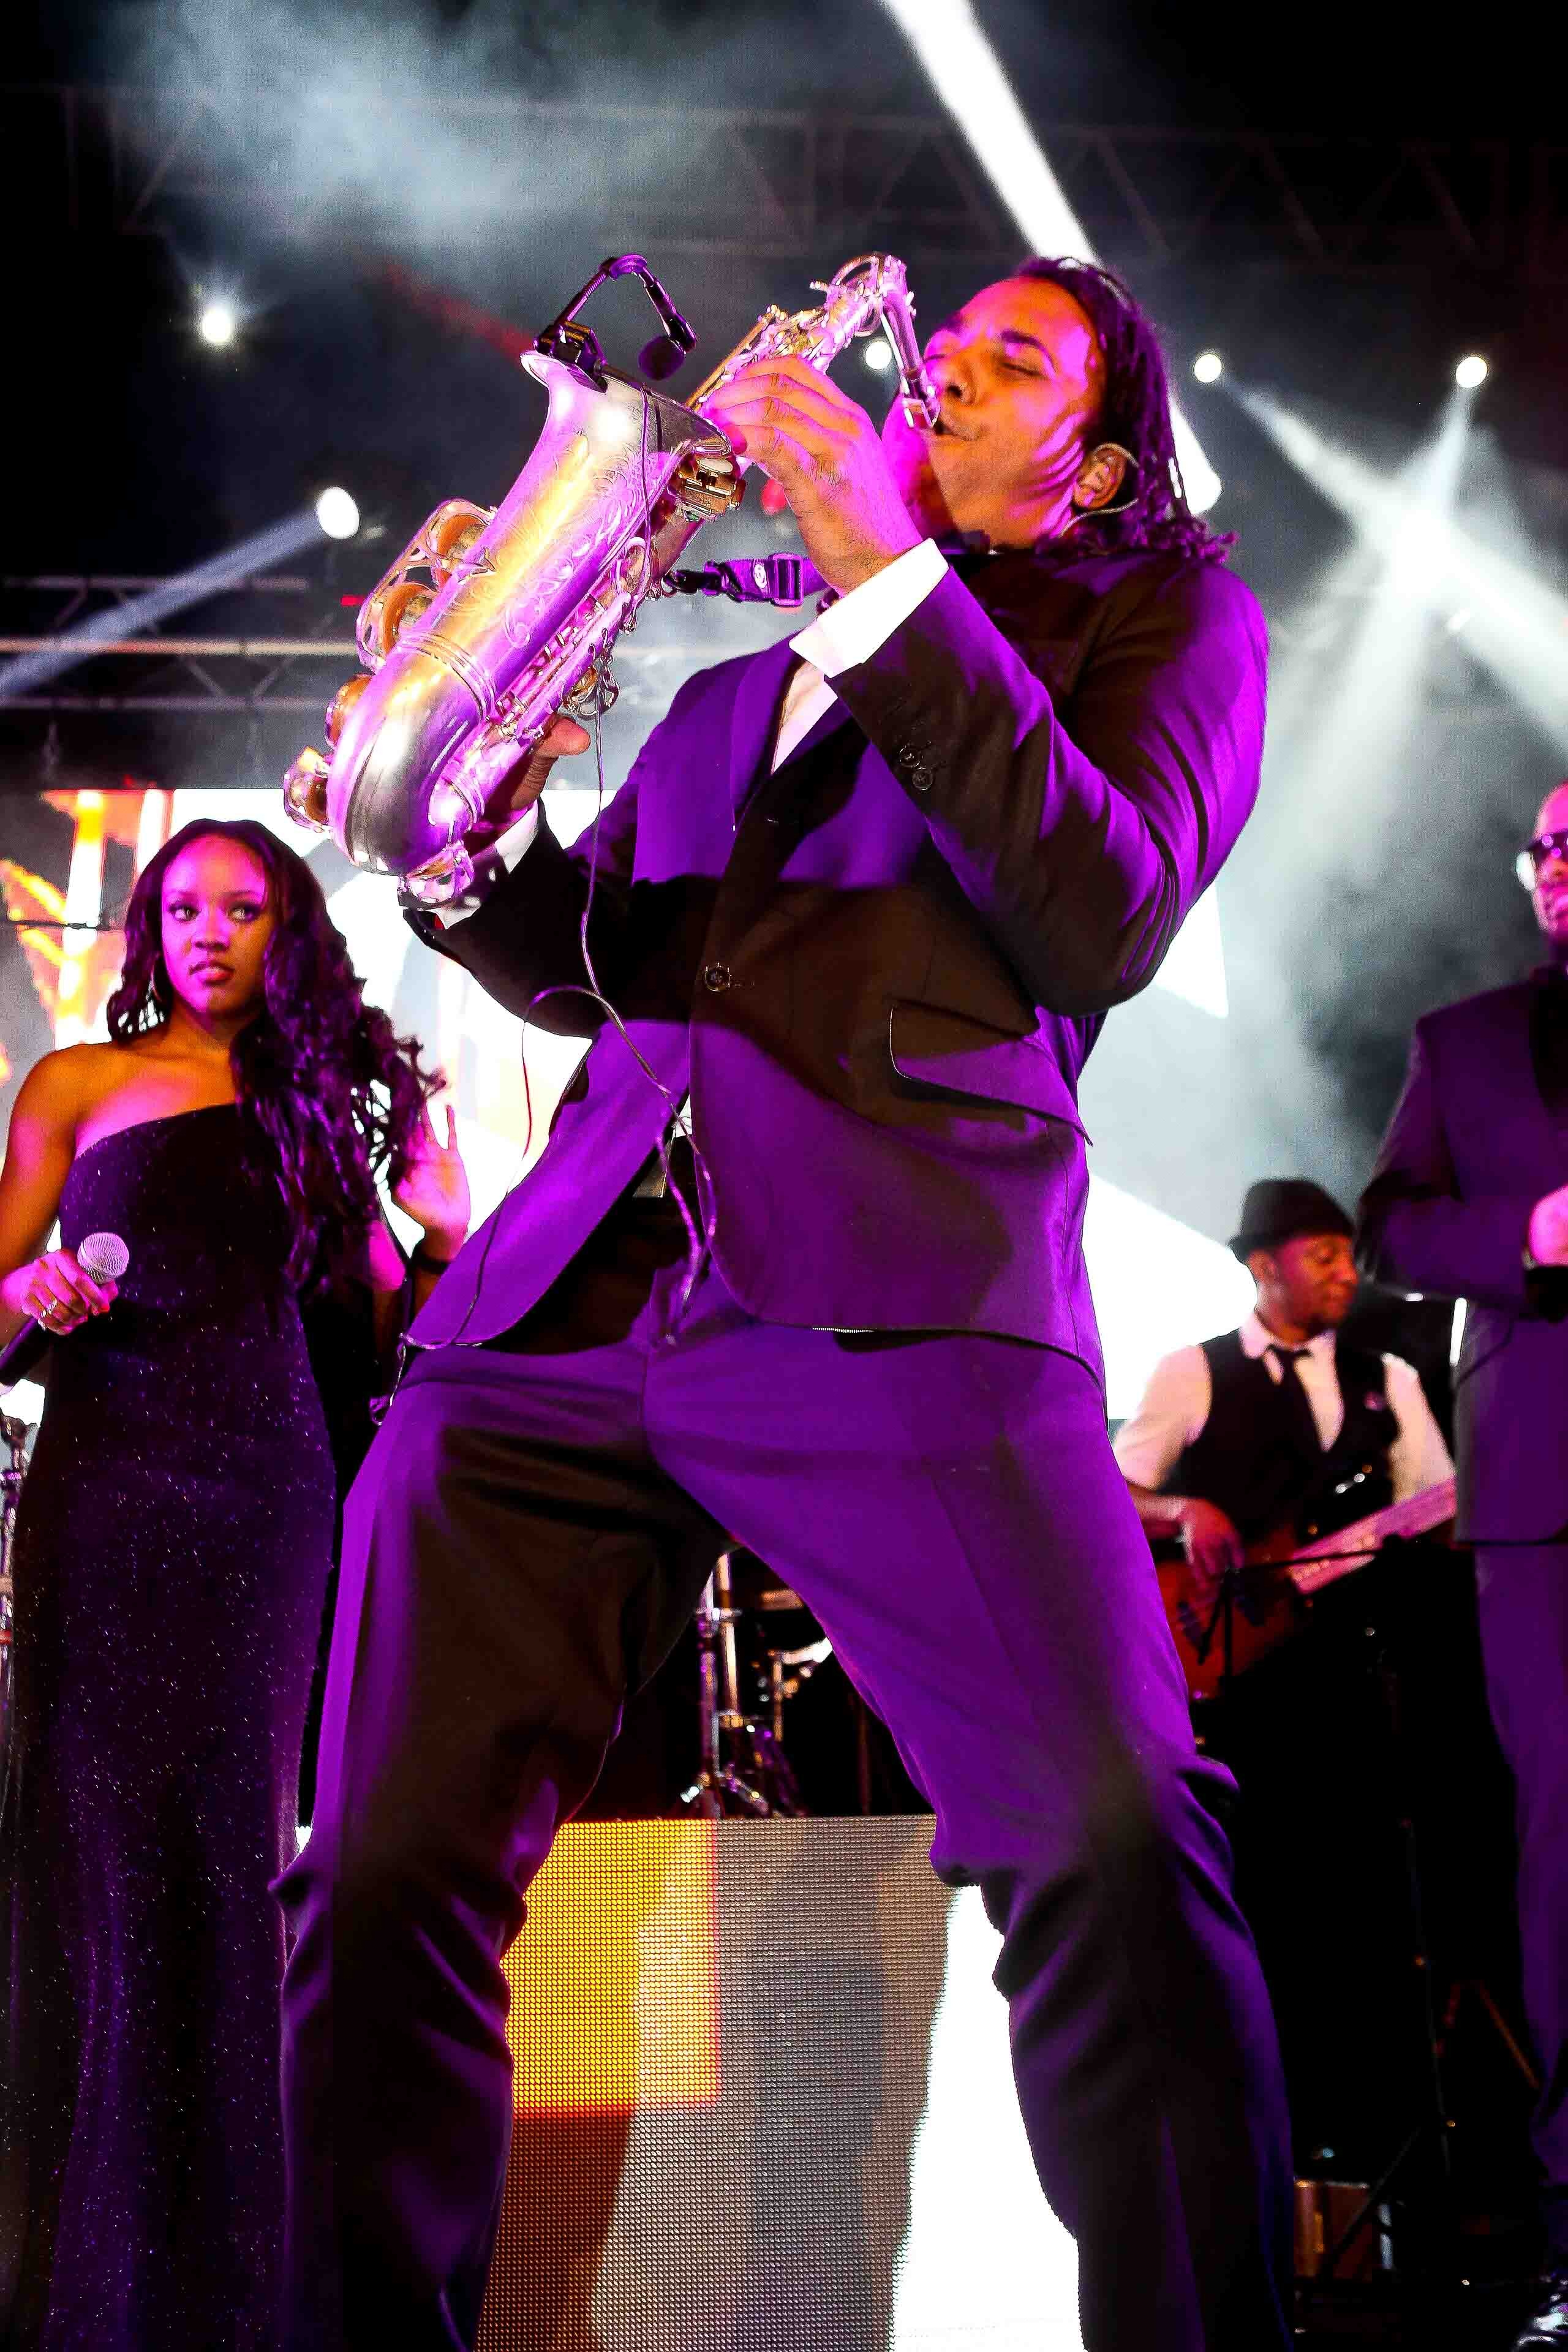
music, concert, dance, musician, performance art, stage, performance, singing, scene, event, entertainment, performing arts, saxo, musical theatre